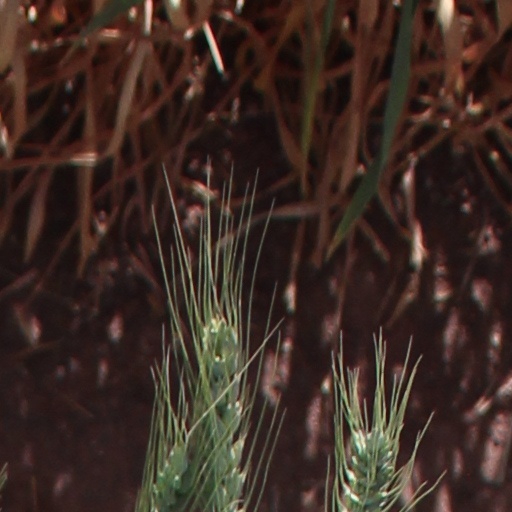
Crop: wheat